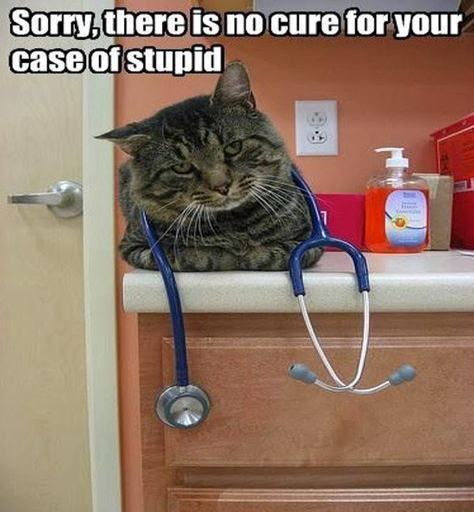
is this what our cats really think of us ?